Question: Please indicate a possible affordance area of the knife that can be used for holding.
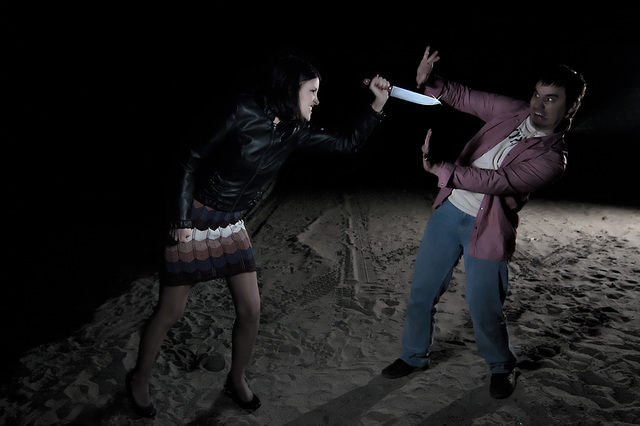
Answer: [361.182, 78.184, 392.989, 96.497]